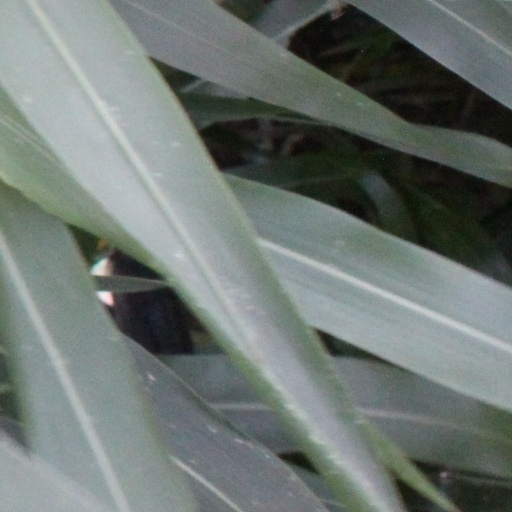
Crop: sorghum